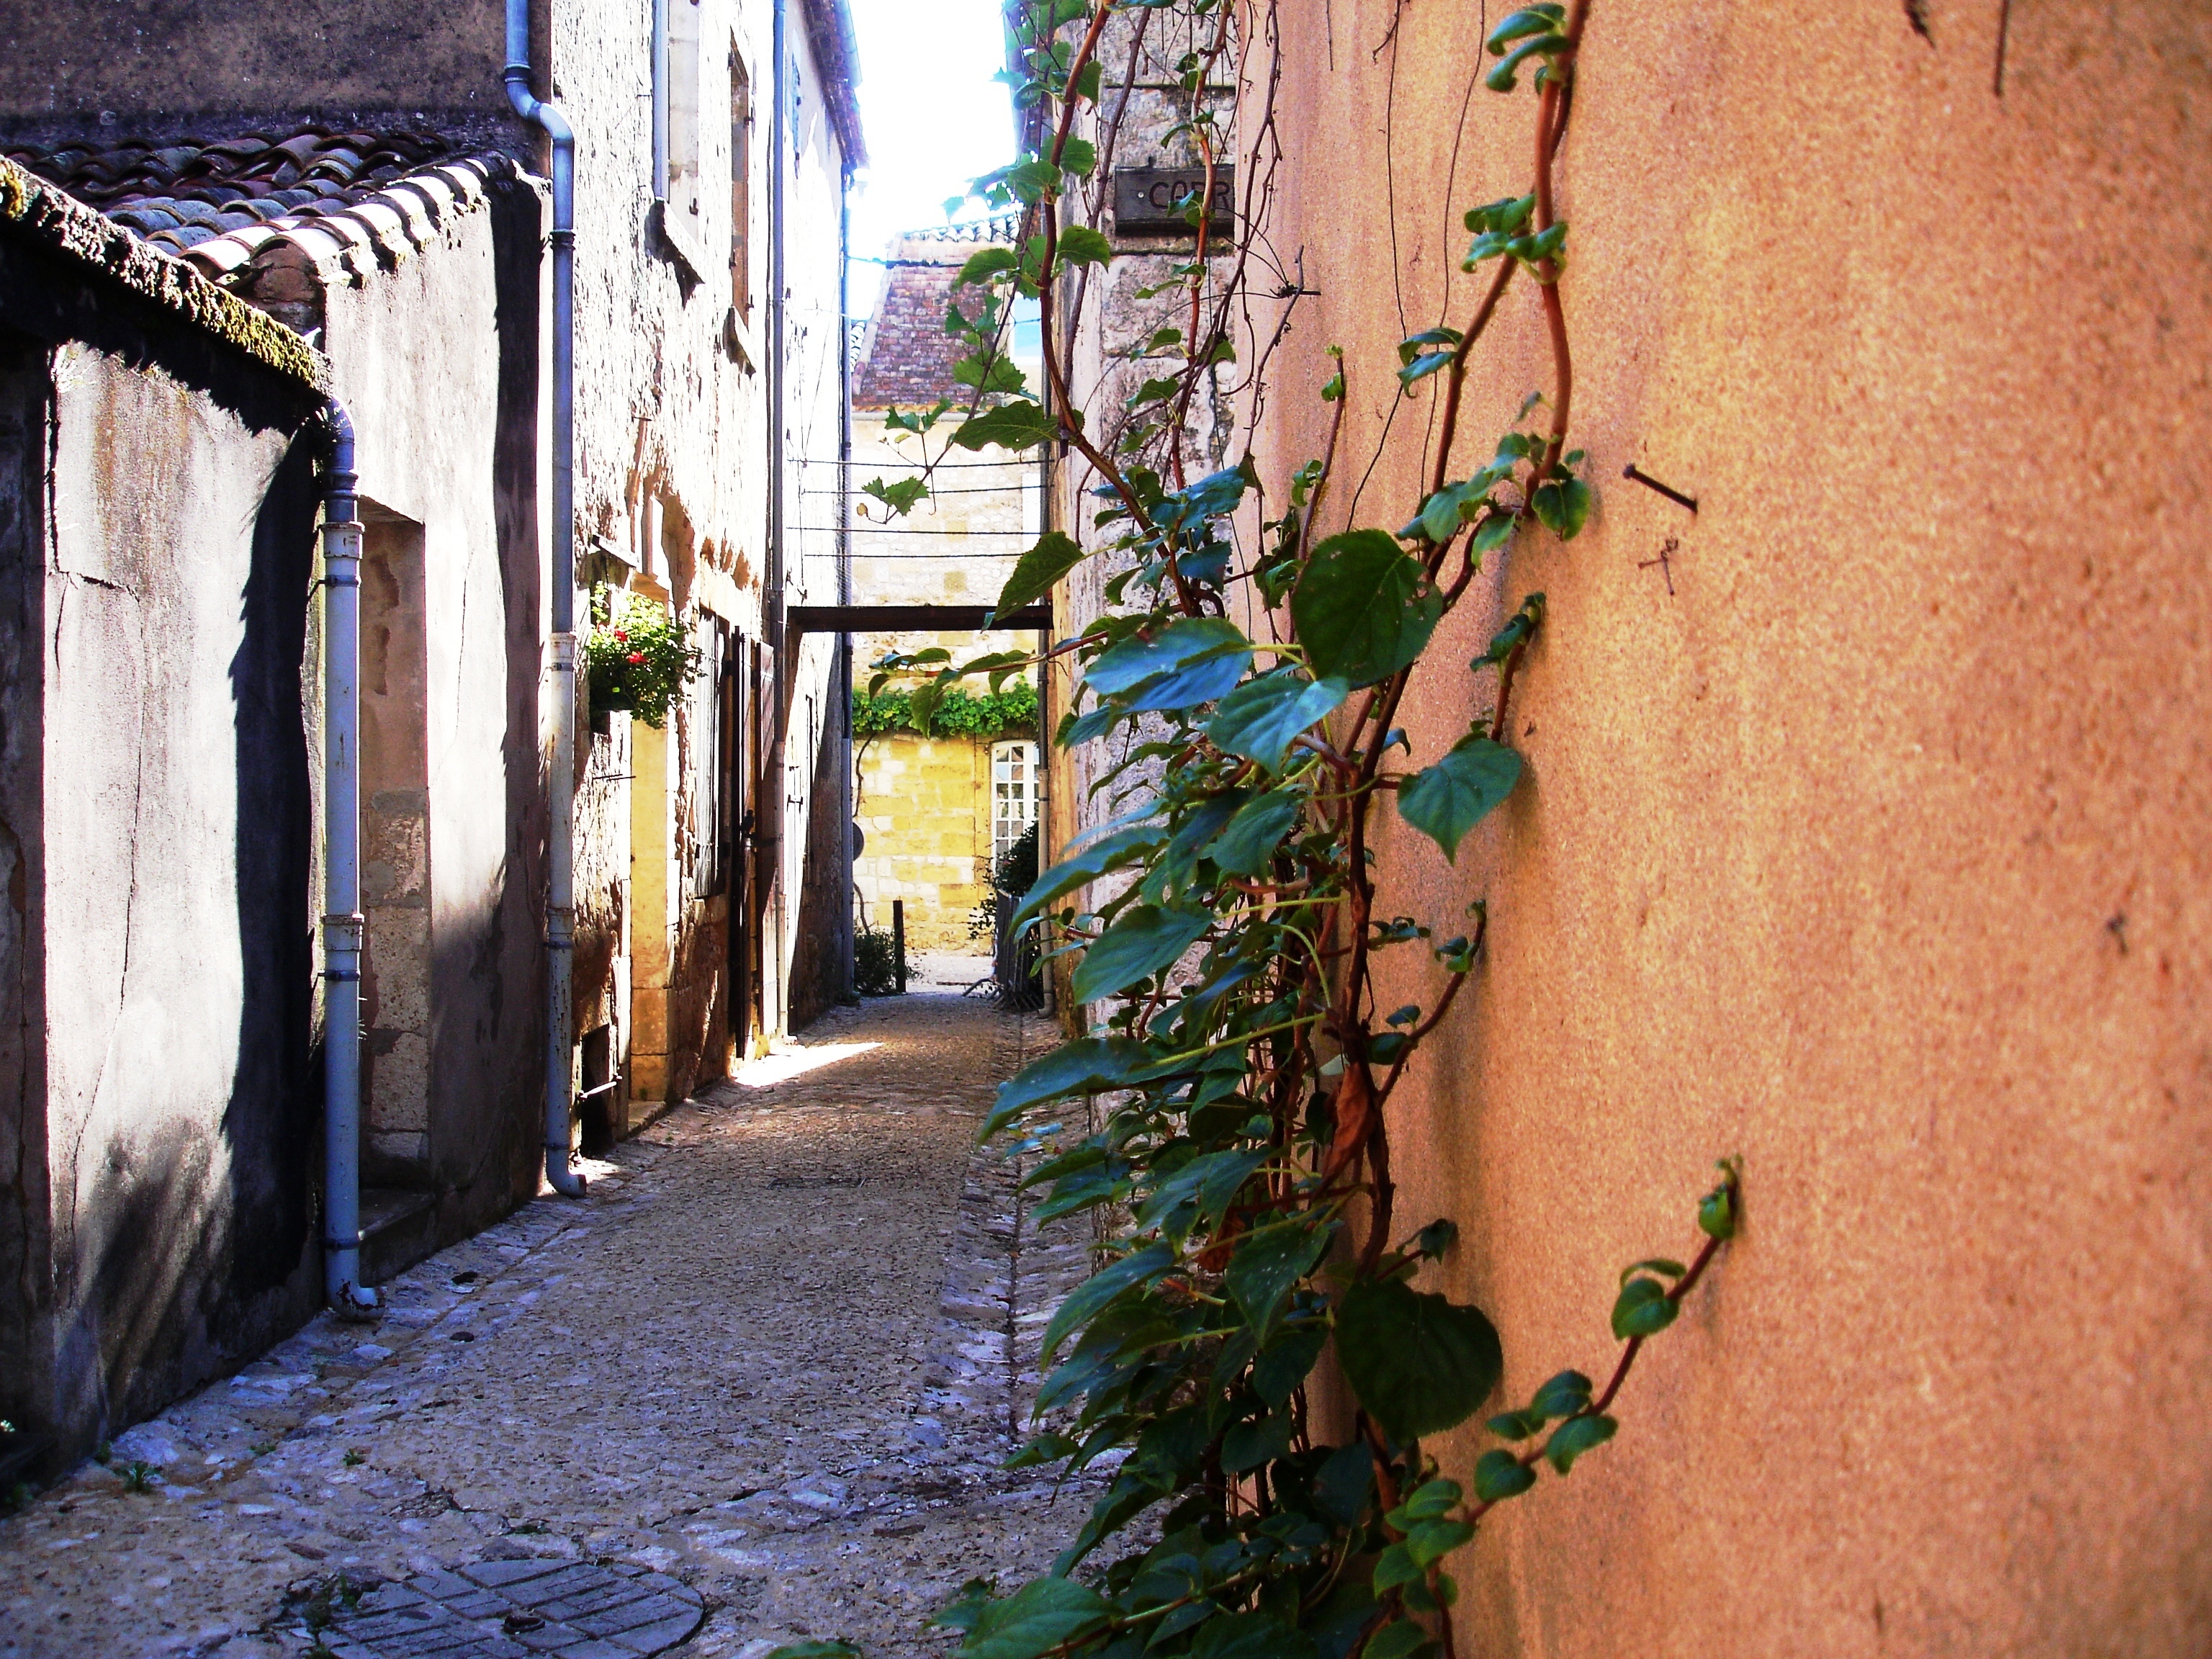
small, street, alley, wall, town, road, infrastructure, neighbourhood, architecture, tree, door, village, plant, house, building, window, landscape, cobblestone, vacation, flower, city, arch